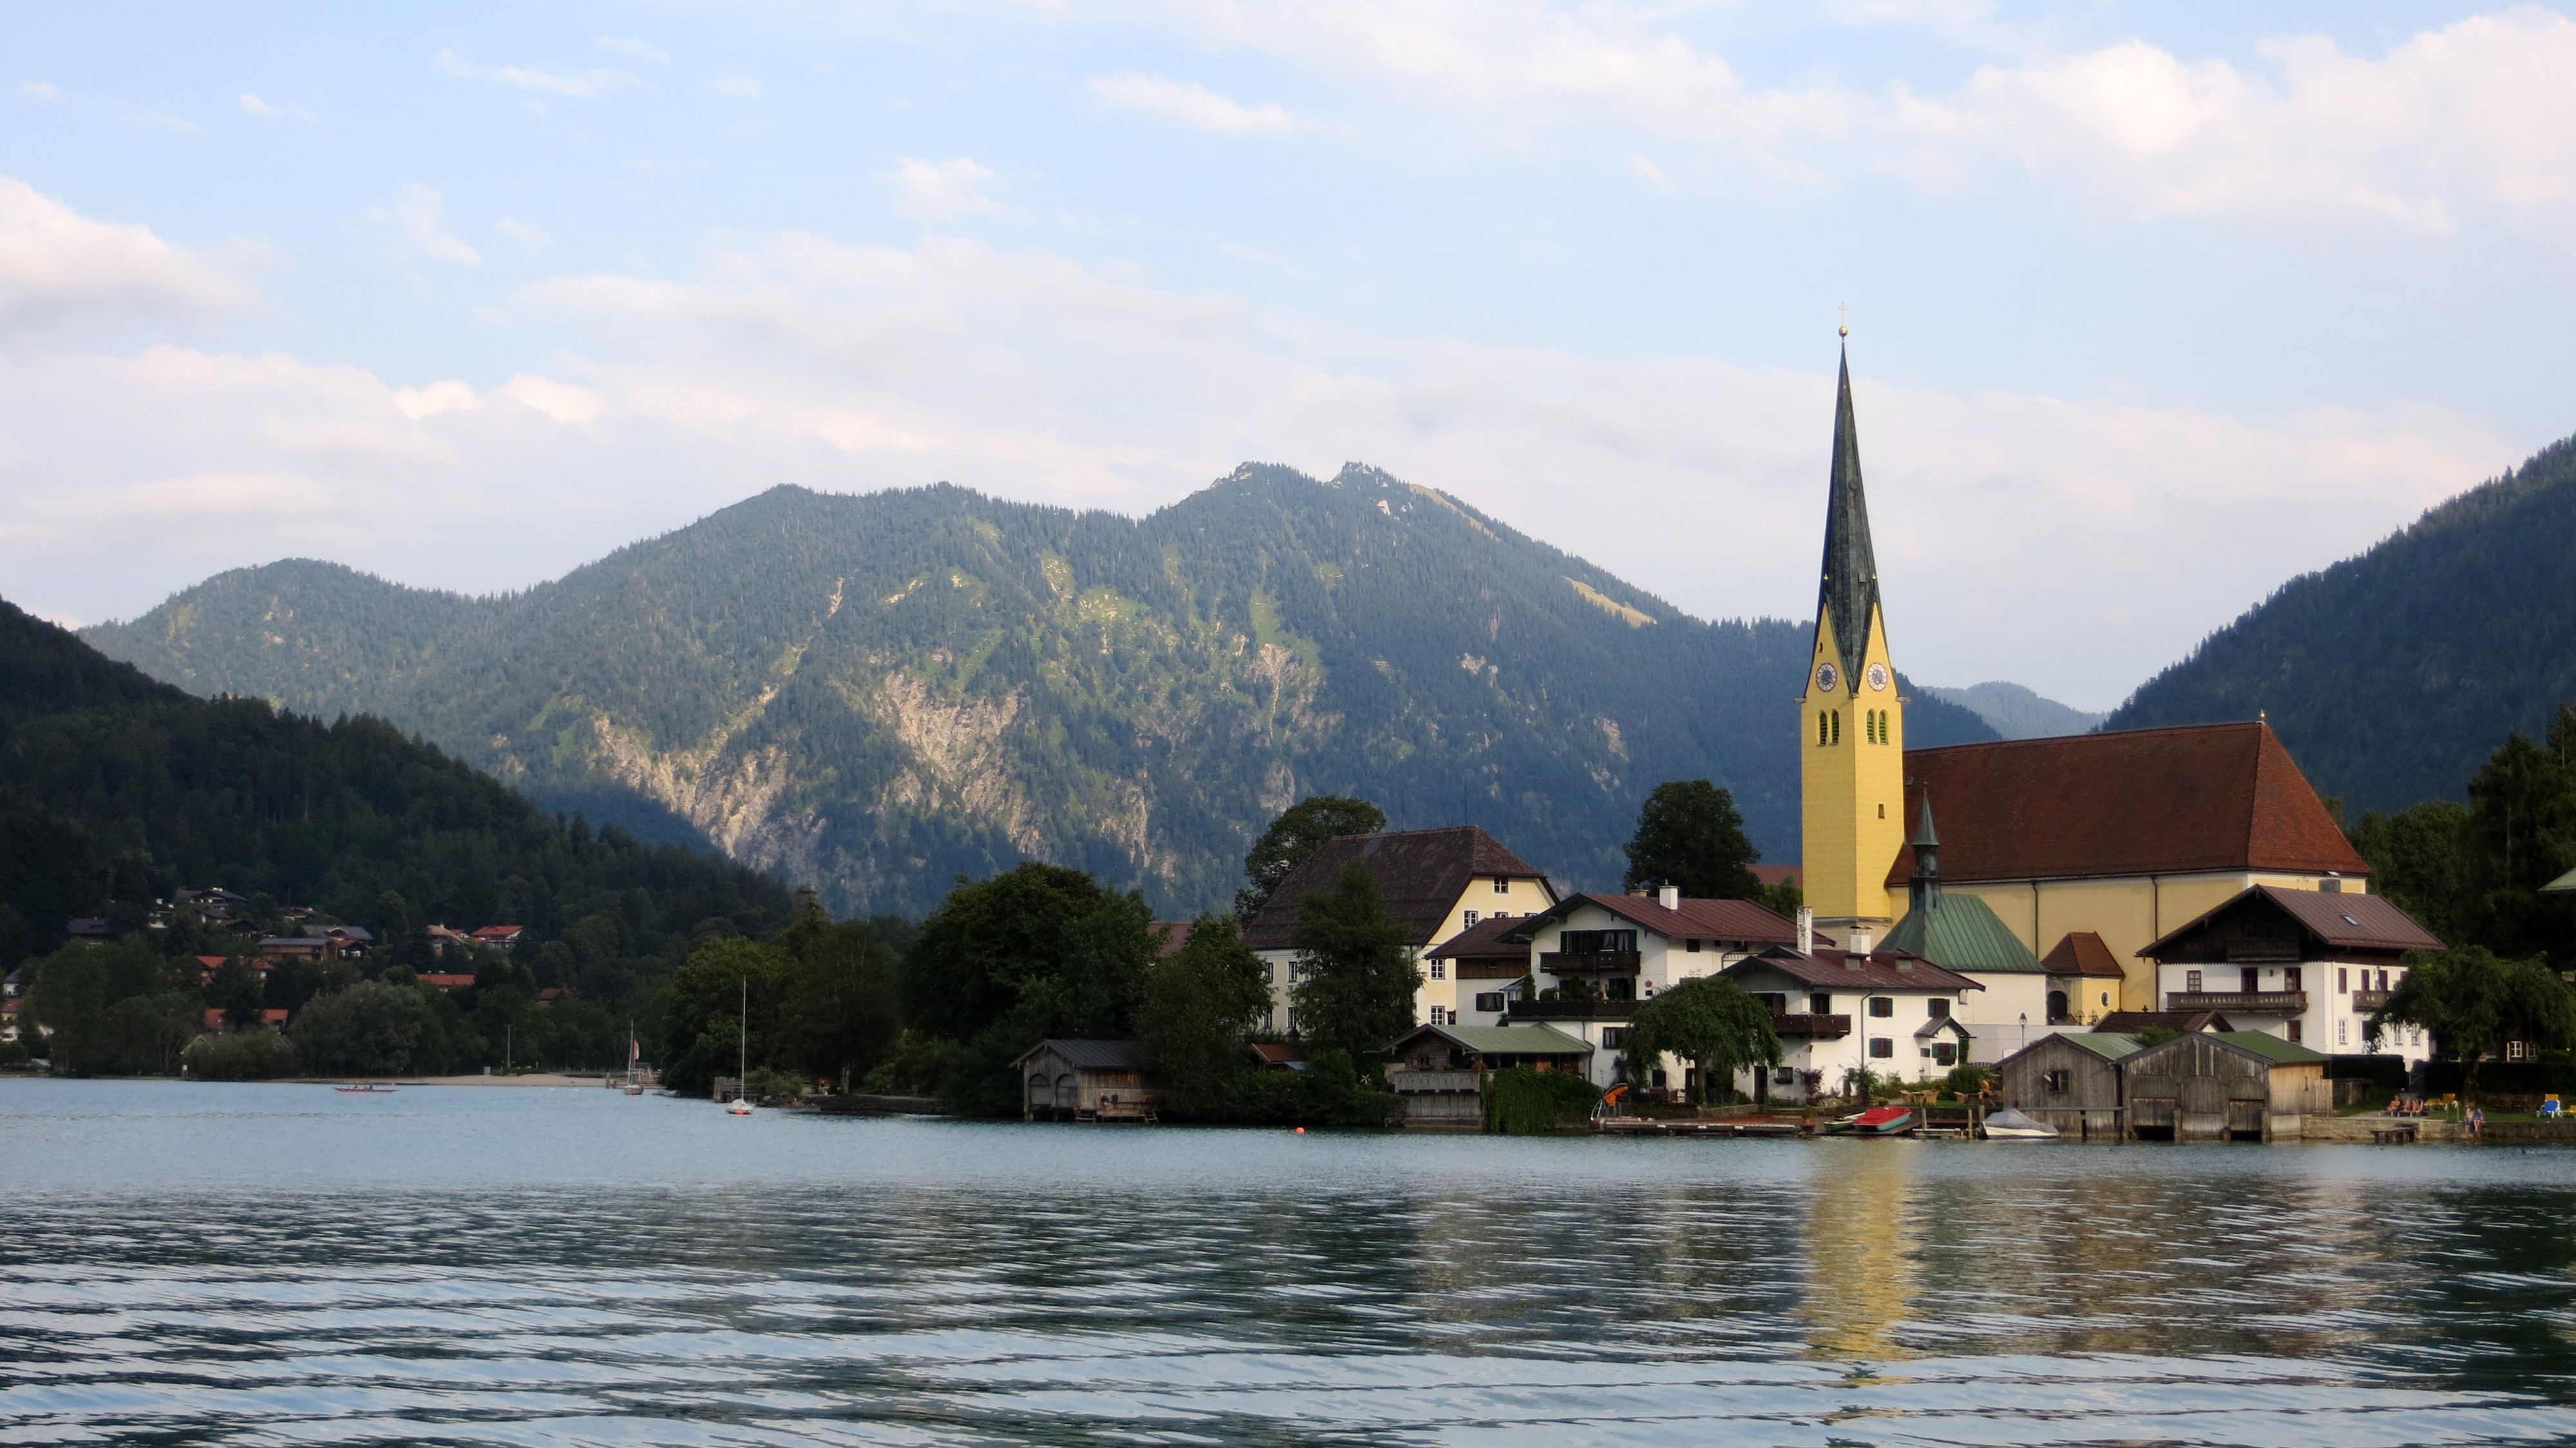
mountain, lake, city, river, mountain range, vehicle, holiday, bay, fjord, church, tourism, place, boating, spa, bavaria, recovery, tegernsee, wallberg, rottach egern, town view